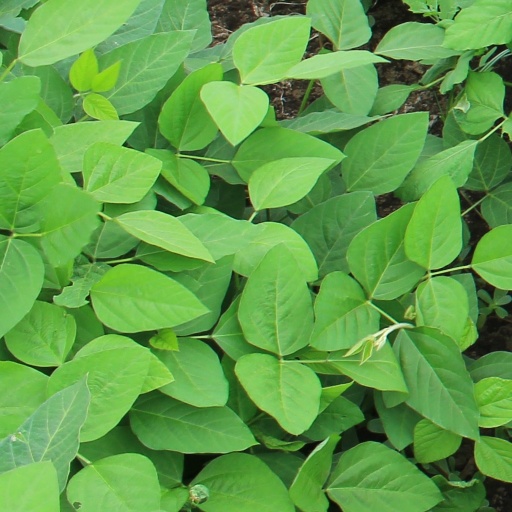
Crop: soybean